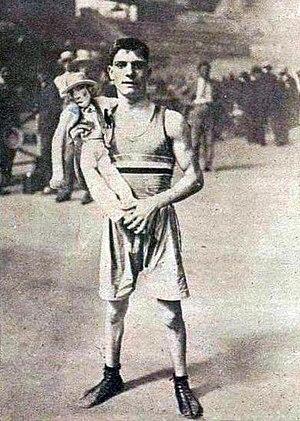
Le boxeur Jean Cès et sa mascotte, aux JO de Paris 1923.
Jean François Louis Ces est un boxeur français né le 5 septembre 1906 à Béziers et mort le 25 décembre 1969 dans la même ville.